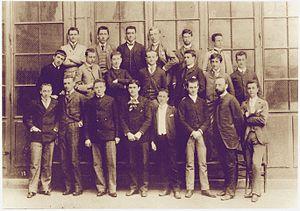
L'entourage de Marcel Proust permet de mieux comprendre la genèse de ses œuvres, bien que son roman le plus important, À la recherche du temps perdu ne soit pas à proprement parler un roman à clef. Ainsi à la fin de sa vie, lorsqu'on interrogeait Marcel Proust sur ses personnages et ceux qui auraient pu l'inspirer, il écrivit, non sans ambiguïté, à son ami le duc de Gramont : « Je ne sais plus qui prétendait que Mᵐᵉ de Guermantes dans mon livre était Mᵐᵉ Greffulhe. Je protestai avec la dernière vivacité. Je finis cependant par accorder que pendant deux minutes dans Guermantes, il y avait un éclat de toilette et de beauté qui était bien de Mme Greffulhe un peu. »
Marcel Proust, né le 10 juillet 1871 à Paris où il est mort le 18 novembre 1922, est un écrivain français, dont l'œuvre principale est la suite romanesque intitulée À la recherche du temps perdu, publiée de 1913 à 1927.